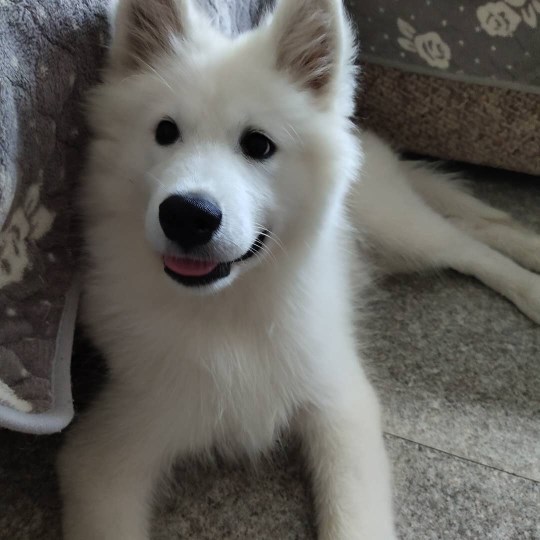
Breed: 2192-n000088-Samoyed